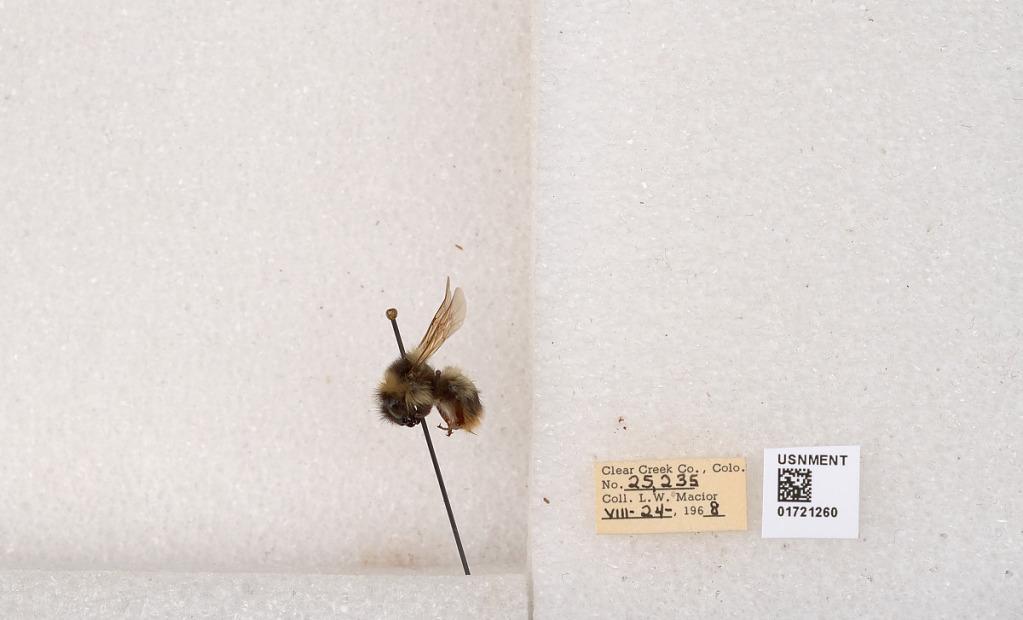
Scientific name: Bombus kirbyellus
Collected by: L. Macior
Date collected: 1968-8-24
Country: United States
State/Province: Colorado
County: Clear Creek
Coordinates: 39.6891, -105.644